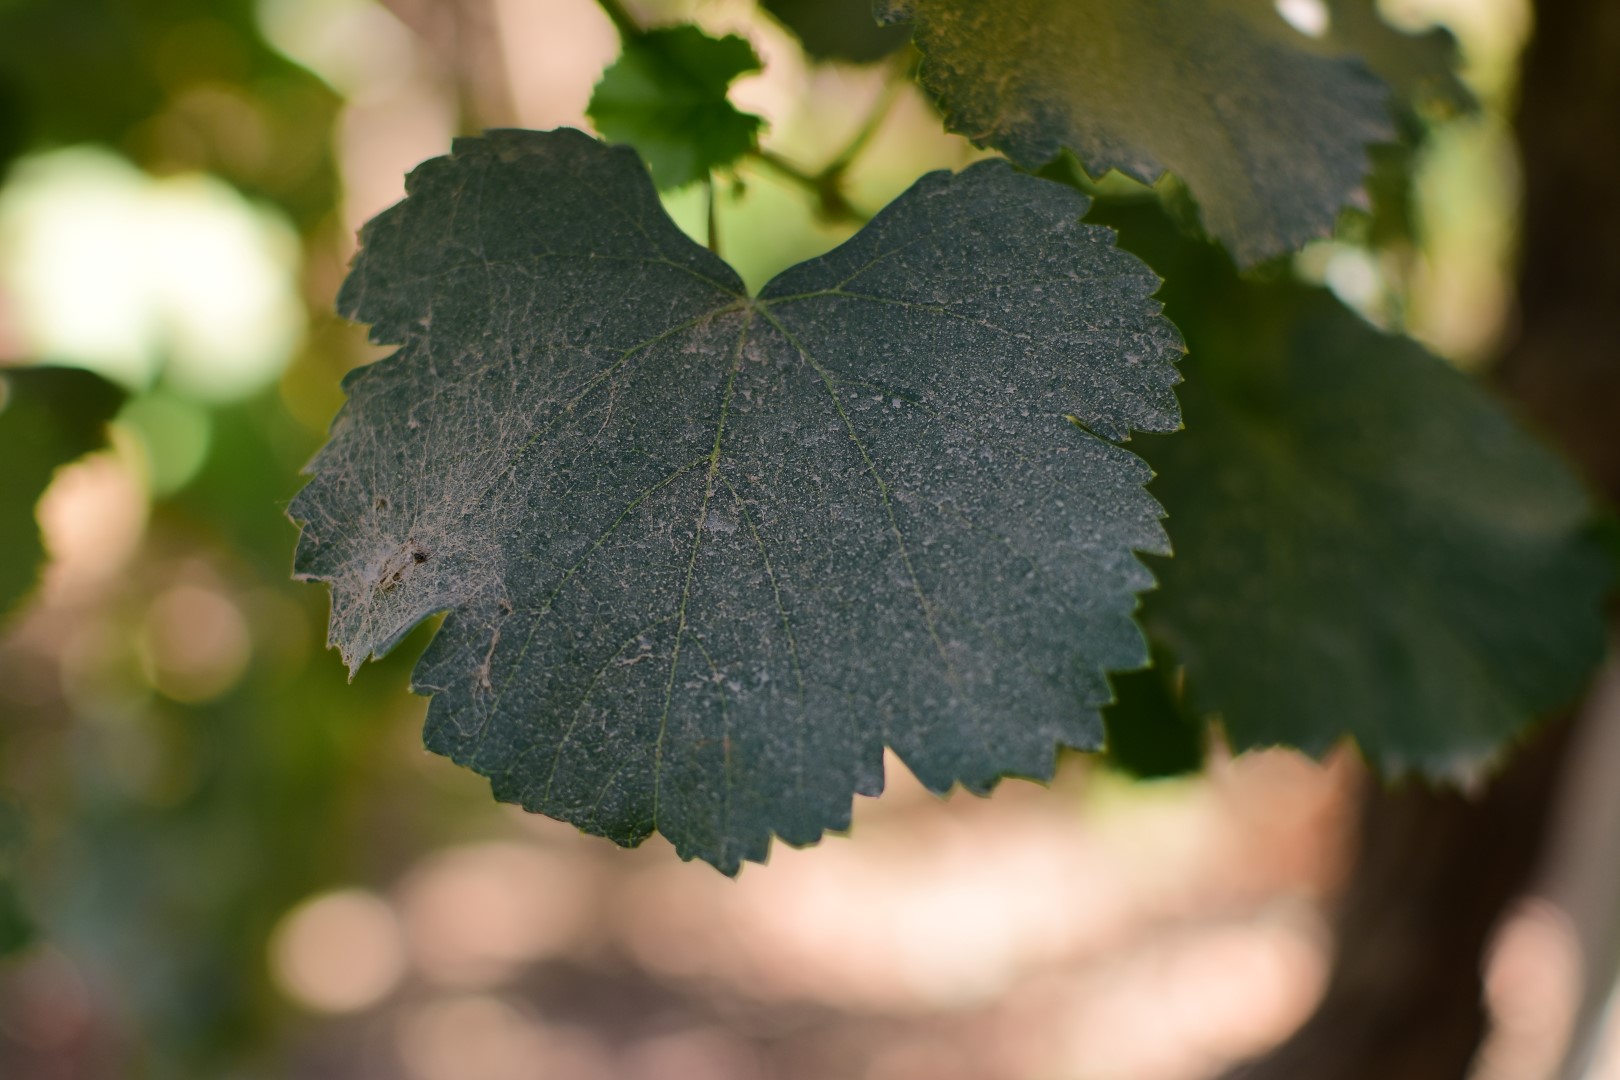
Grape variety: Frinsi